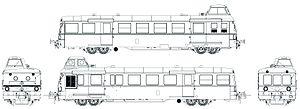
Les X 5800 sont des autorails de la SNCF en service de 1953 à 1977. De type U150, ils forment le bataillon inférieur des autorails unifiés commandés par la SNCF après la guerre en trois puissances, auxquels s'ajouteront les U825 un peu plus tard.